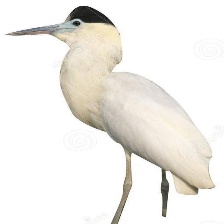
Species: CAPPED HERON
Scientific name: PILHERODIUS PILEATUS
ImageNet parent category: little_blue_heron